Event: Ecuador Earthquake
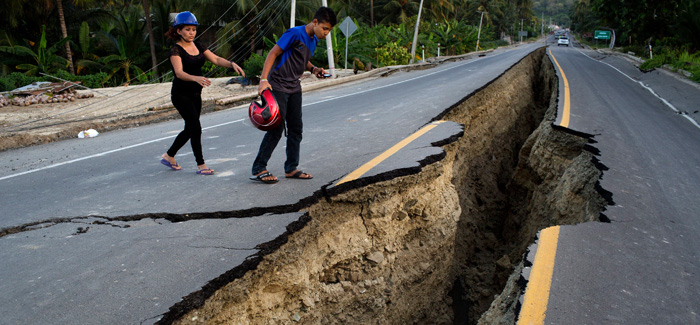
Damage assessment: damage